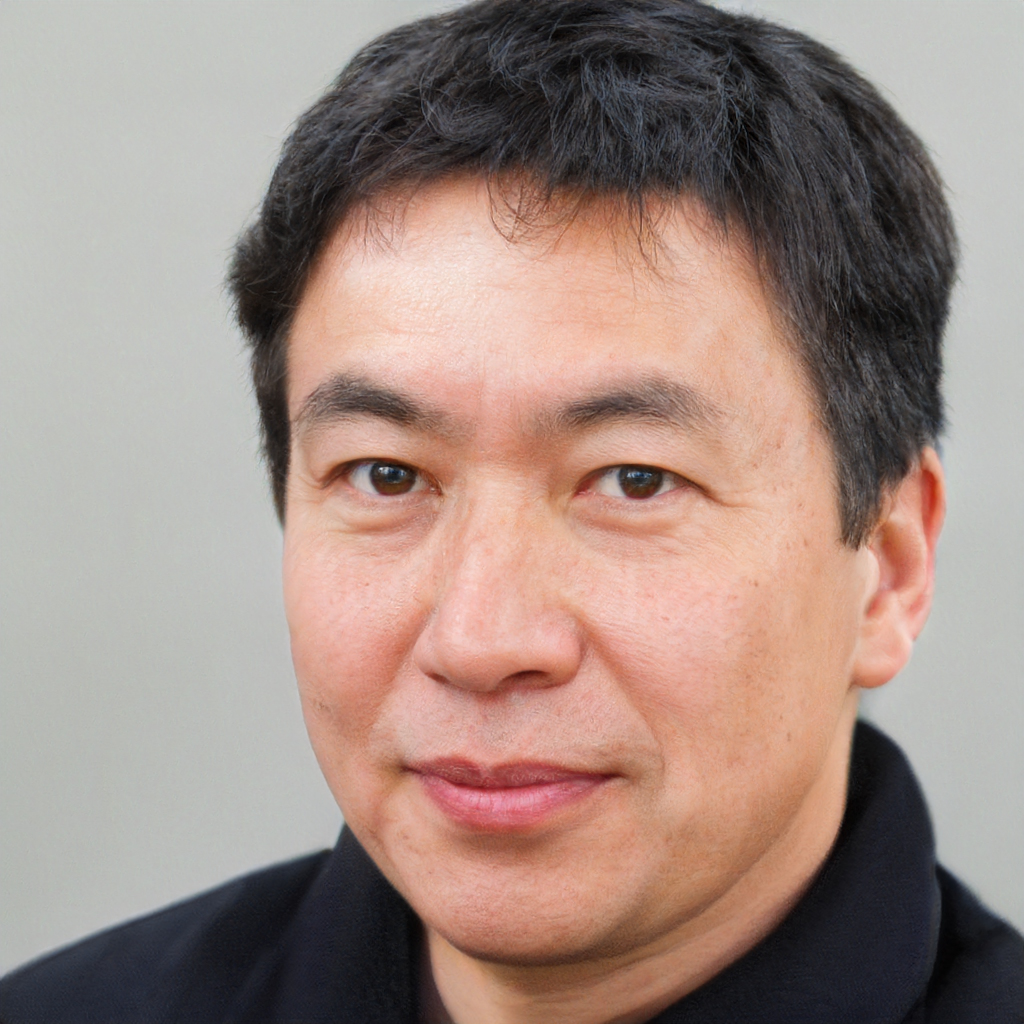
Label: No Watermark